Lille Presteskjær Lighthouse

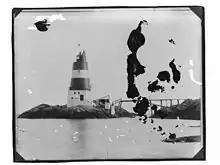
View of the lighthouse, circa 1900.

Lille Presteskjær Lighthouse is a coastal lighthouse in Rekefjord in the municipality of Sokndal in Rogaland, Norway. The lighthouse is owned by the Norwegian Coastal Administration. It was established in 1895, and was automated and depopulated in 1973.